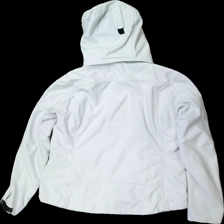
View: back
Type: Jacket
Category: Ladies
Brand: Not in the list
Brand text on label: northbrook
Colors: White
Material: 100% polyester
Cut: Regular
Size: 40
Season: Autumn
Stains: Major
Damage: fläckar
Damage location: middle center
Damage 2: fläckar
Damage 2 location: bottom center
Damage 3 location: middle right
Price range: <50
Recommended usage: Export
Description: vit jacka med fläckar fram